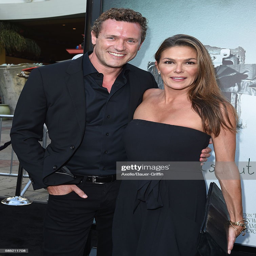
actors arrive at the premiere .